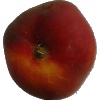
Label: Nectarine Flat 1